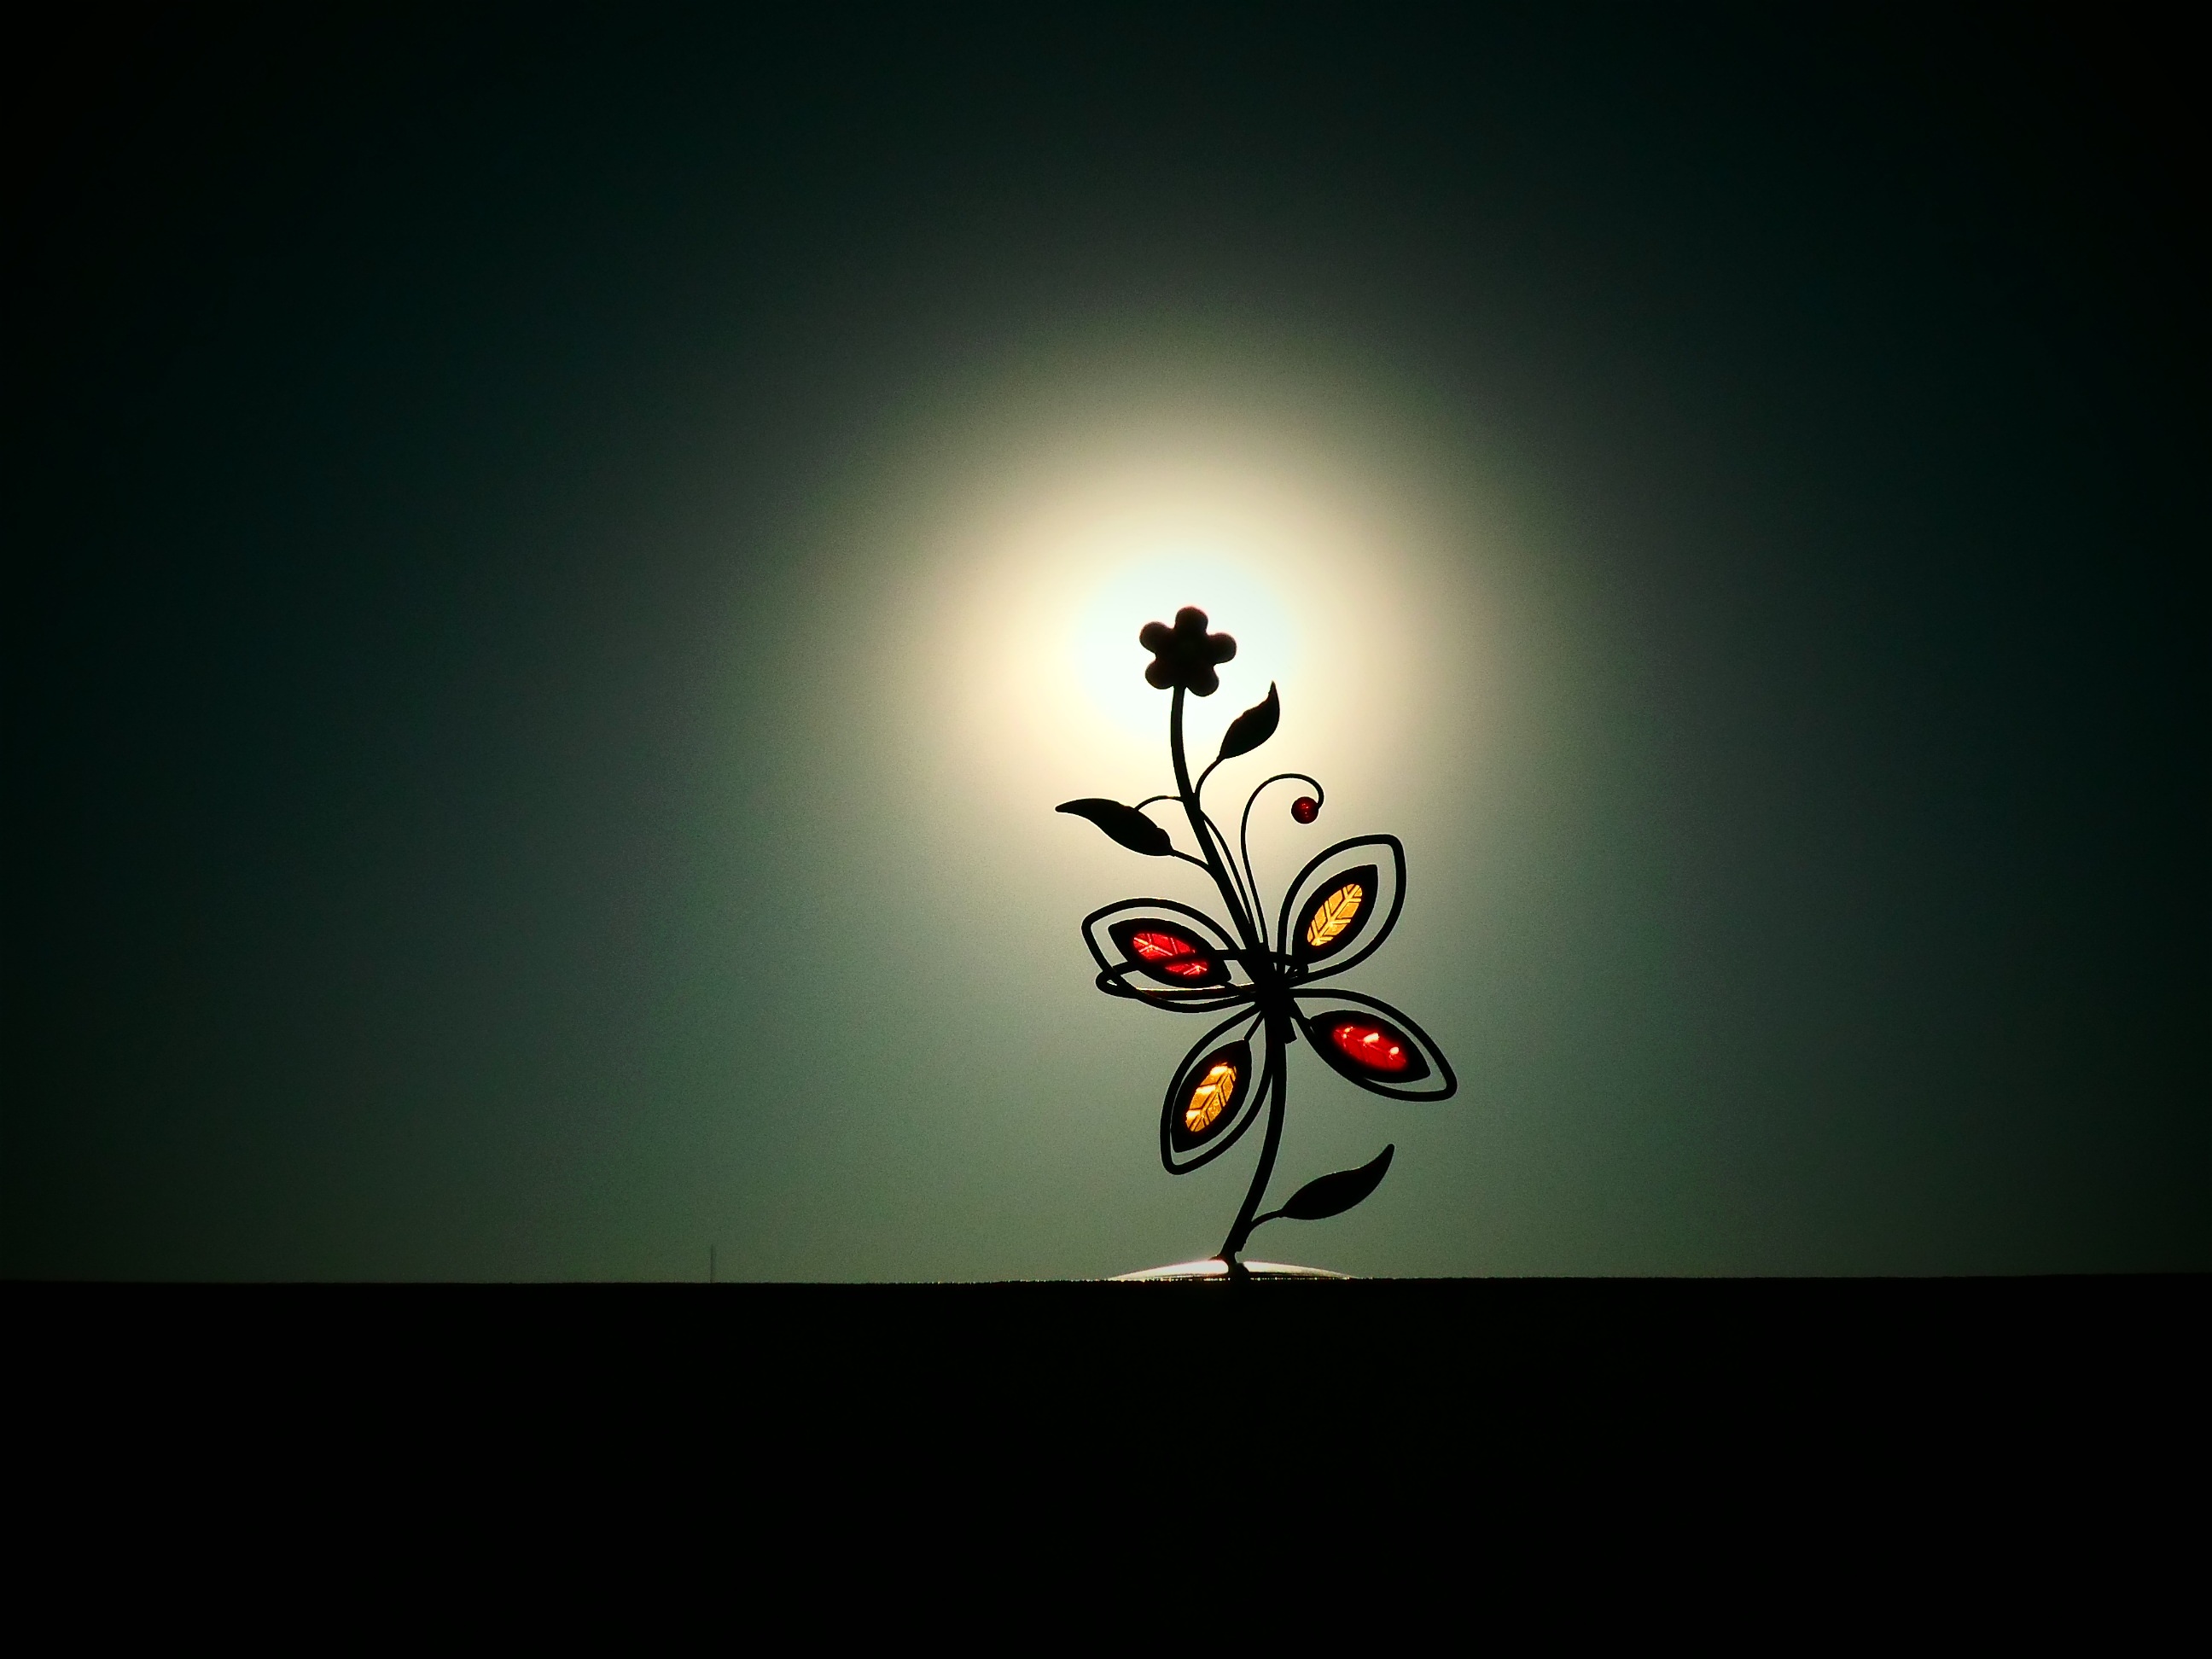
sun, leaf, flower, darkness, circle, energy, backlight, shape, screenshot, macro photography, computer wallpaper